900th Expeditionary Air Refueling Squadron

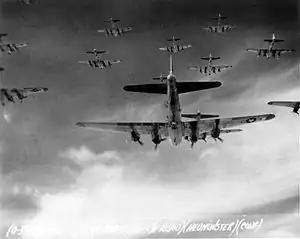
398th Bombardment Group B-17s on a bombing run to Neumünster, Germany

The 600th Bombardment Squadron was activated at Ephrata Army Air Base, Washington in early 1943 as one of the four original squadrons of the 398th Bombardment Group. The squadron trained under II Bomber Command with Boeing B-17 Flying Fortresses. The squadron's training was interrupted in July 1943, when it became a Replacement Training Unit. Replacement training units were oversized units which trained aircrews prior to their deployment to combat theaters. In November, replacement training ended and the squadron resumed its preparation for overseas deployment.